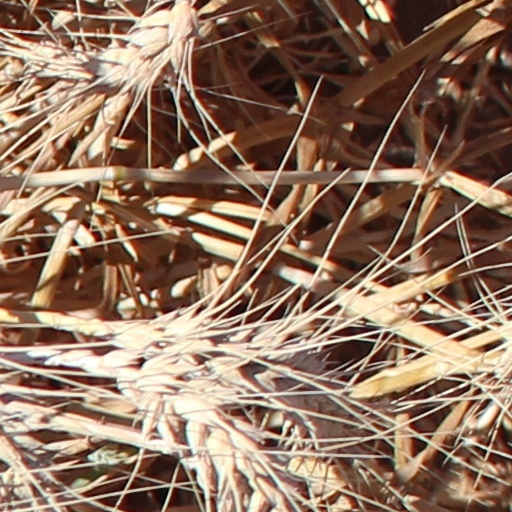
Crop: wheat